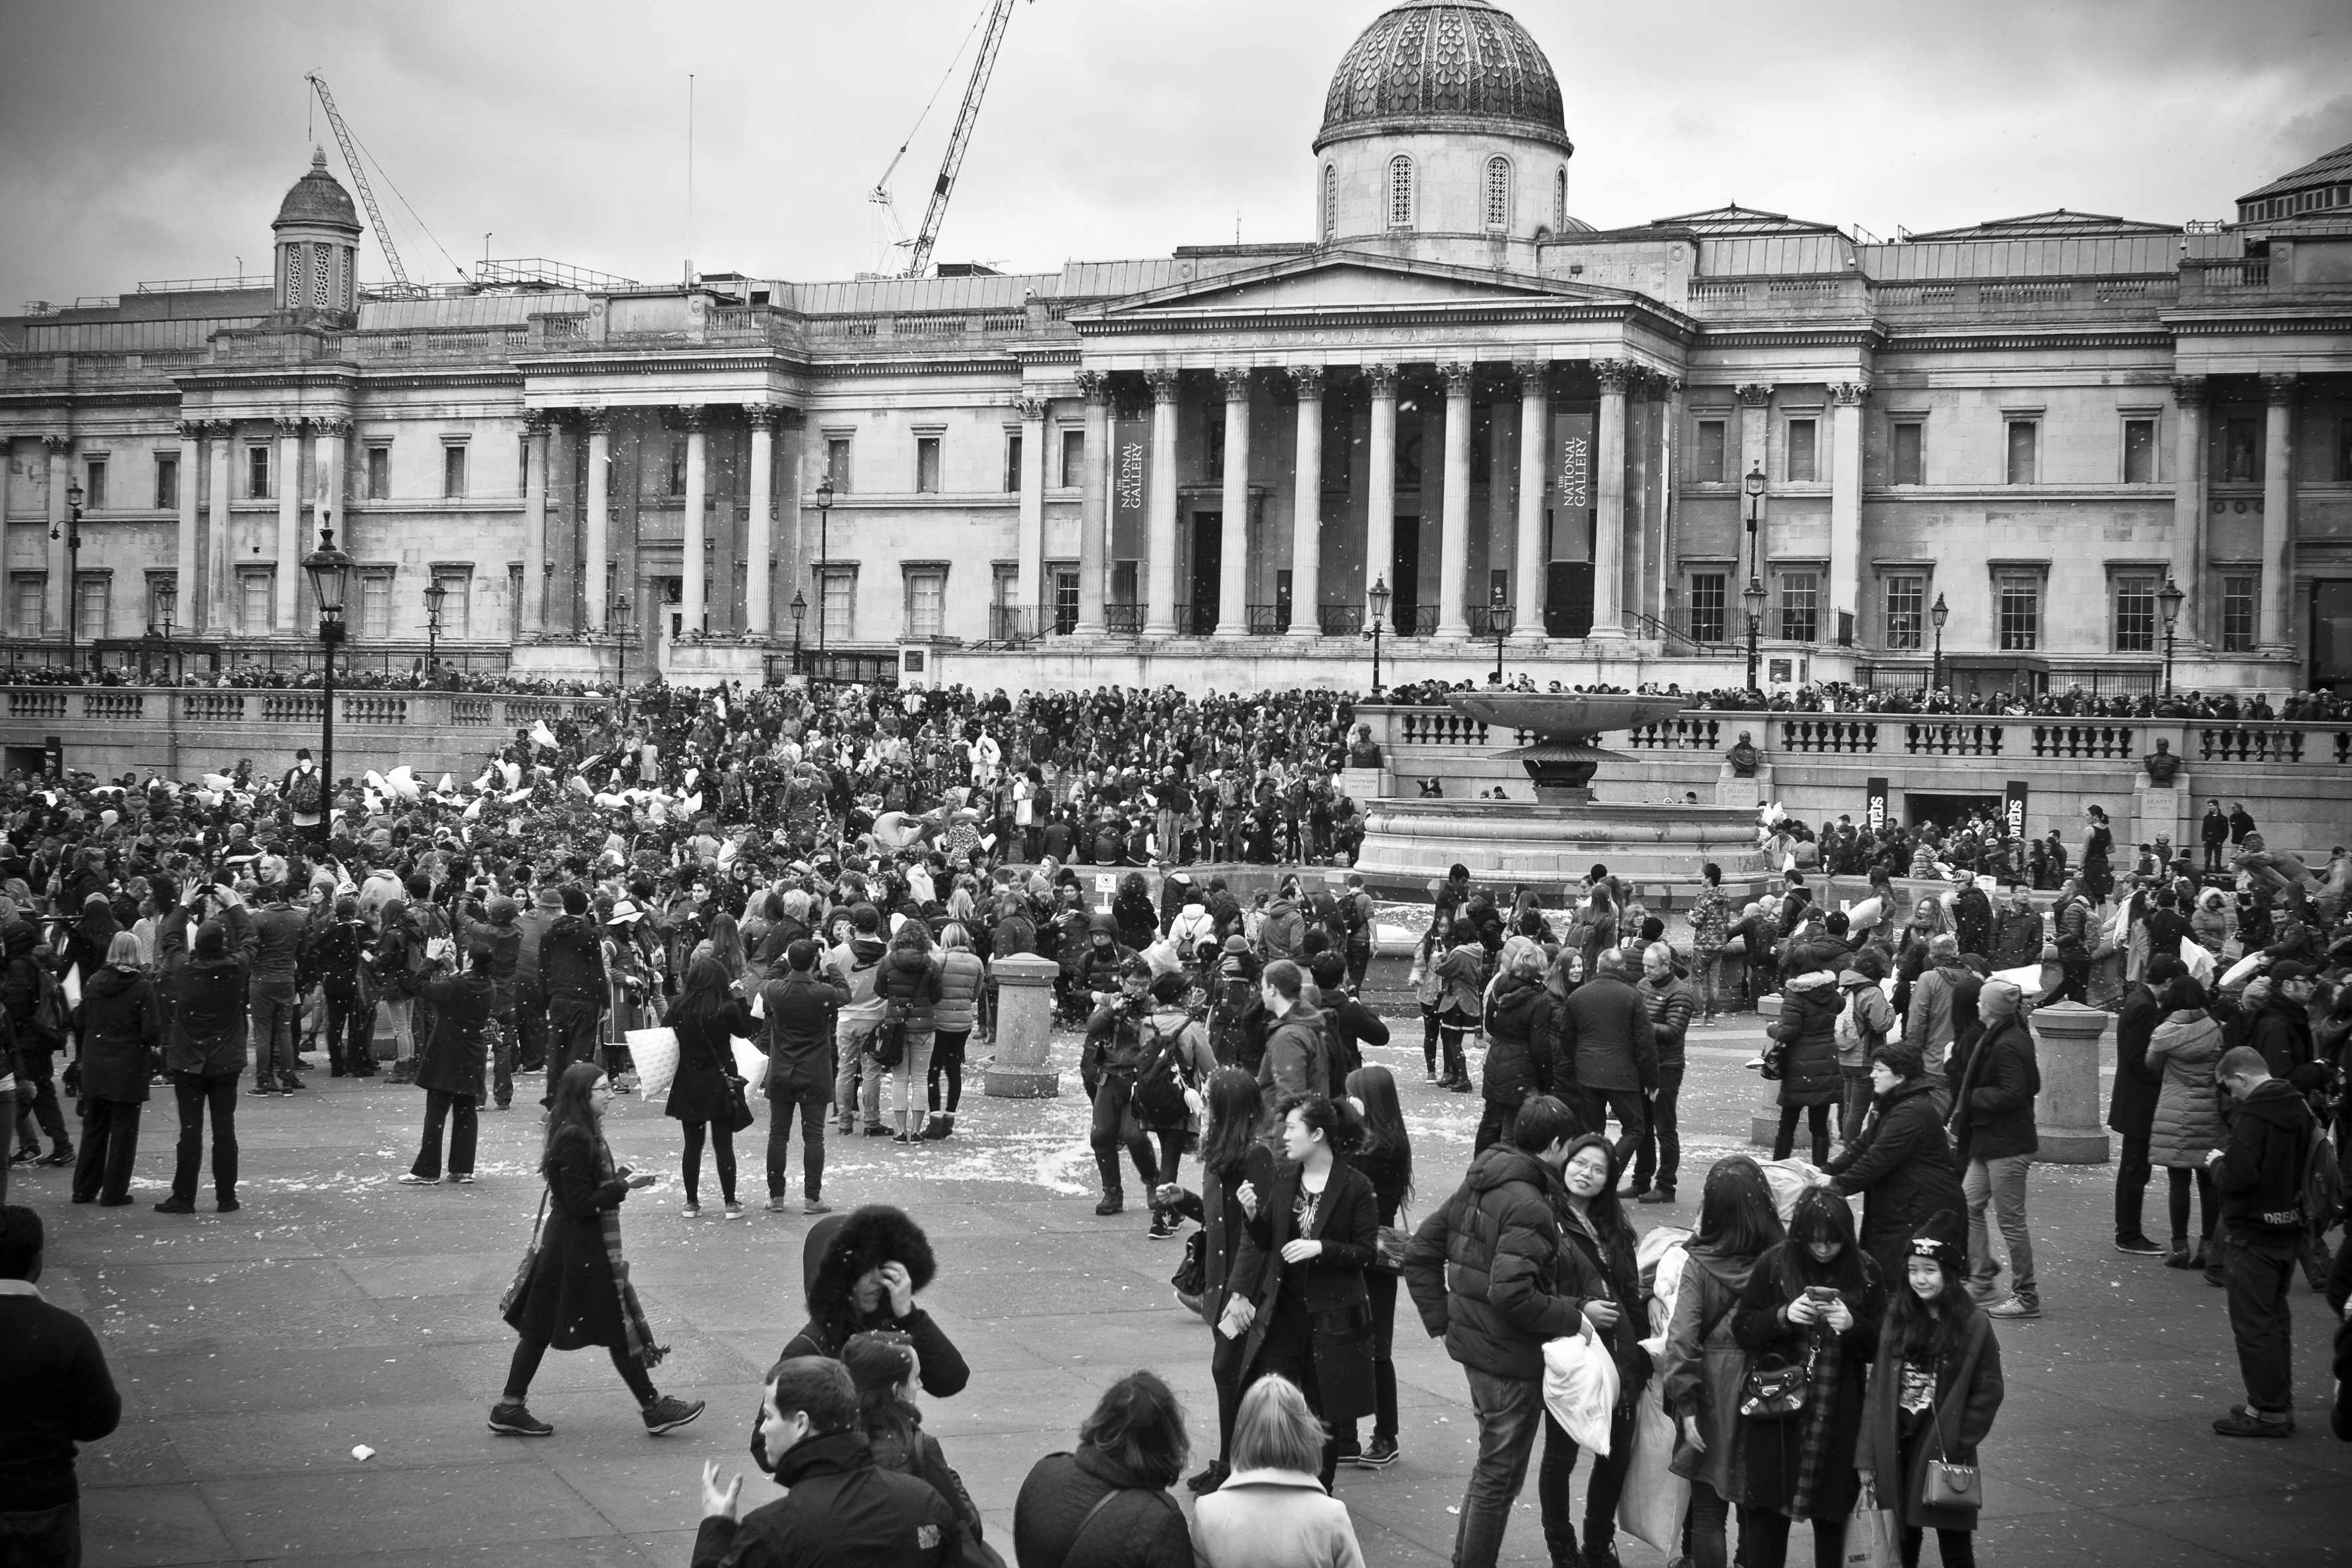
pedestrian, black and white, people, road, street, city, urban, crowd, cityscape, downtown, travel, fujifilm, market, monochrome, uk, england, bw, blackandwhite, blackwhite, london, infrastructure, ngc, photograph, noiretblanc, town square, image, fuji, fujixt1, metropolis, fujix, urban area, monochrome photography, human settlement